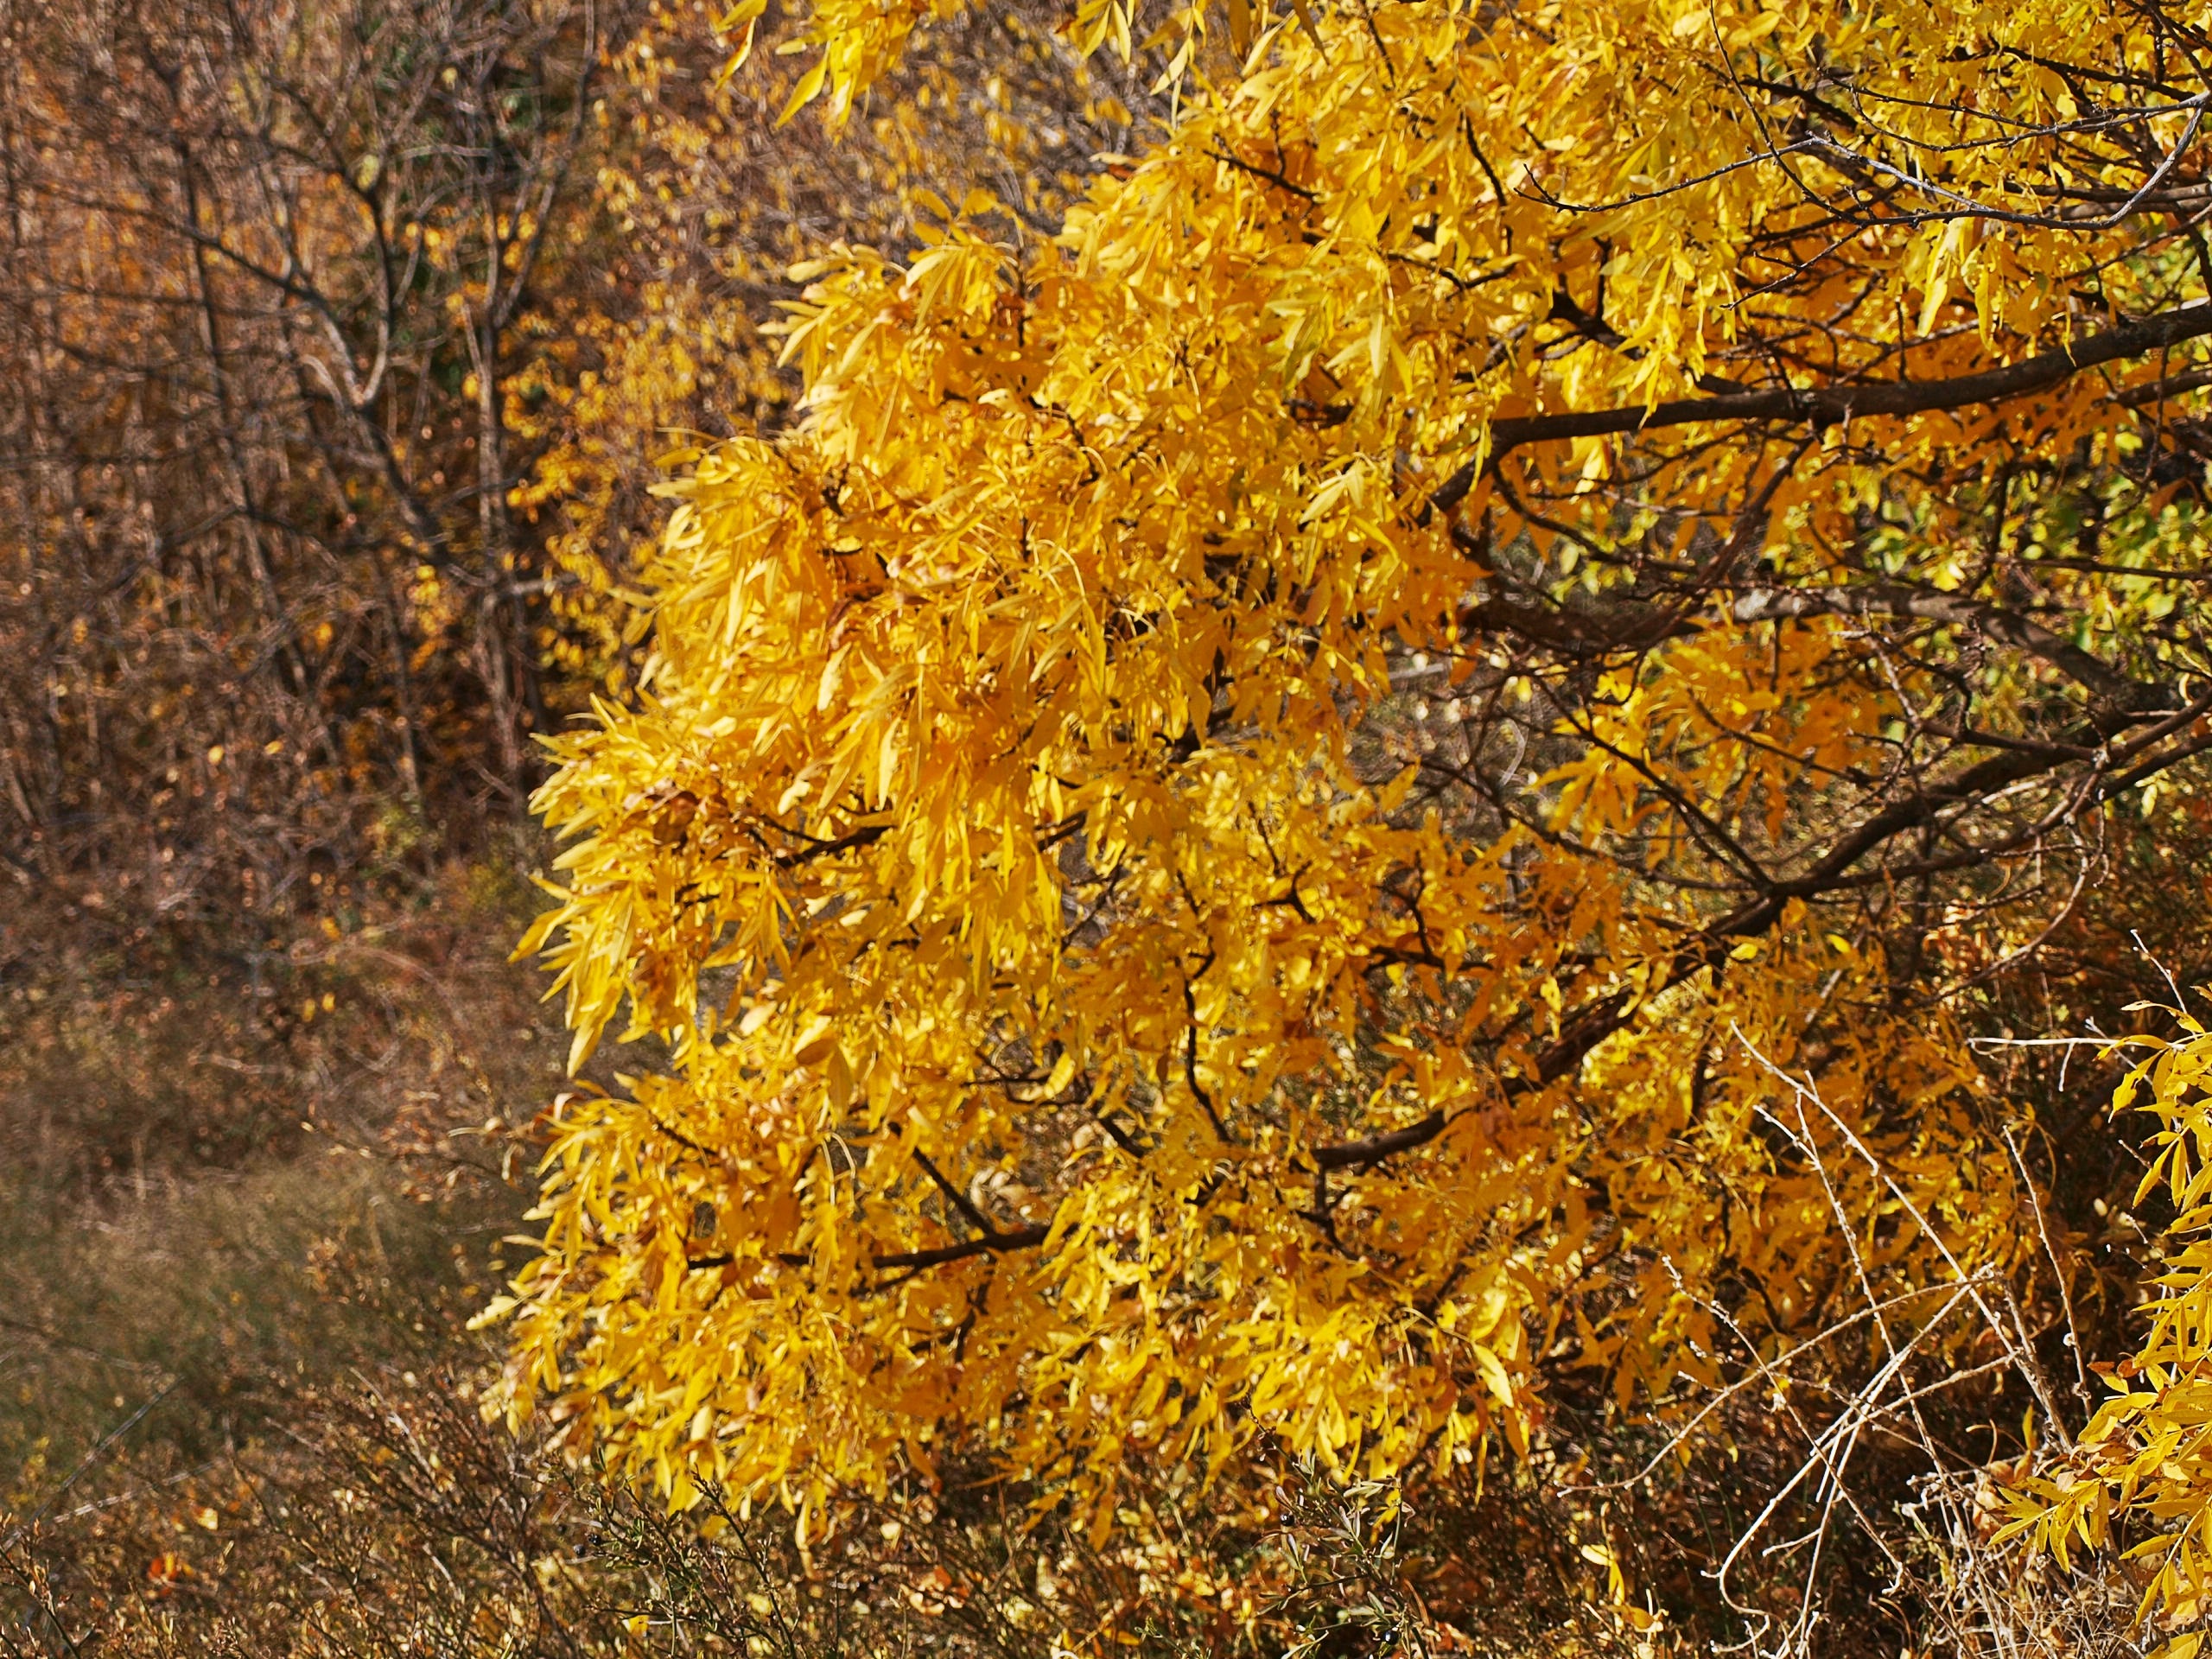
tree, branch, plant, sunlight, leaf, flower, trunk, autumn, botany, yellow, flora, season, maple tree, deciduous, woodland, flowering plant, maidenhair tree, woody plant, land plant